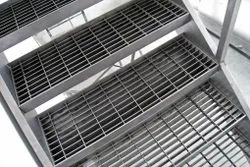
Label: Steel_Grating